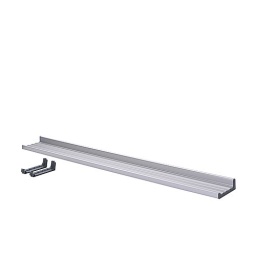
$9.99 - Line the little wall right by the door to store reference books/pics/art/etc.